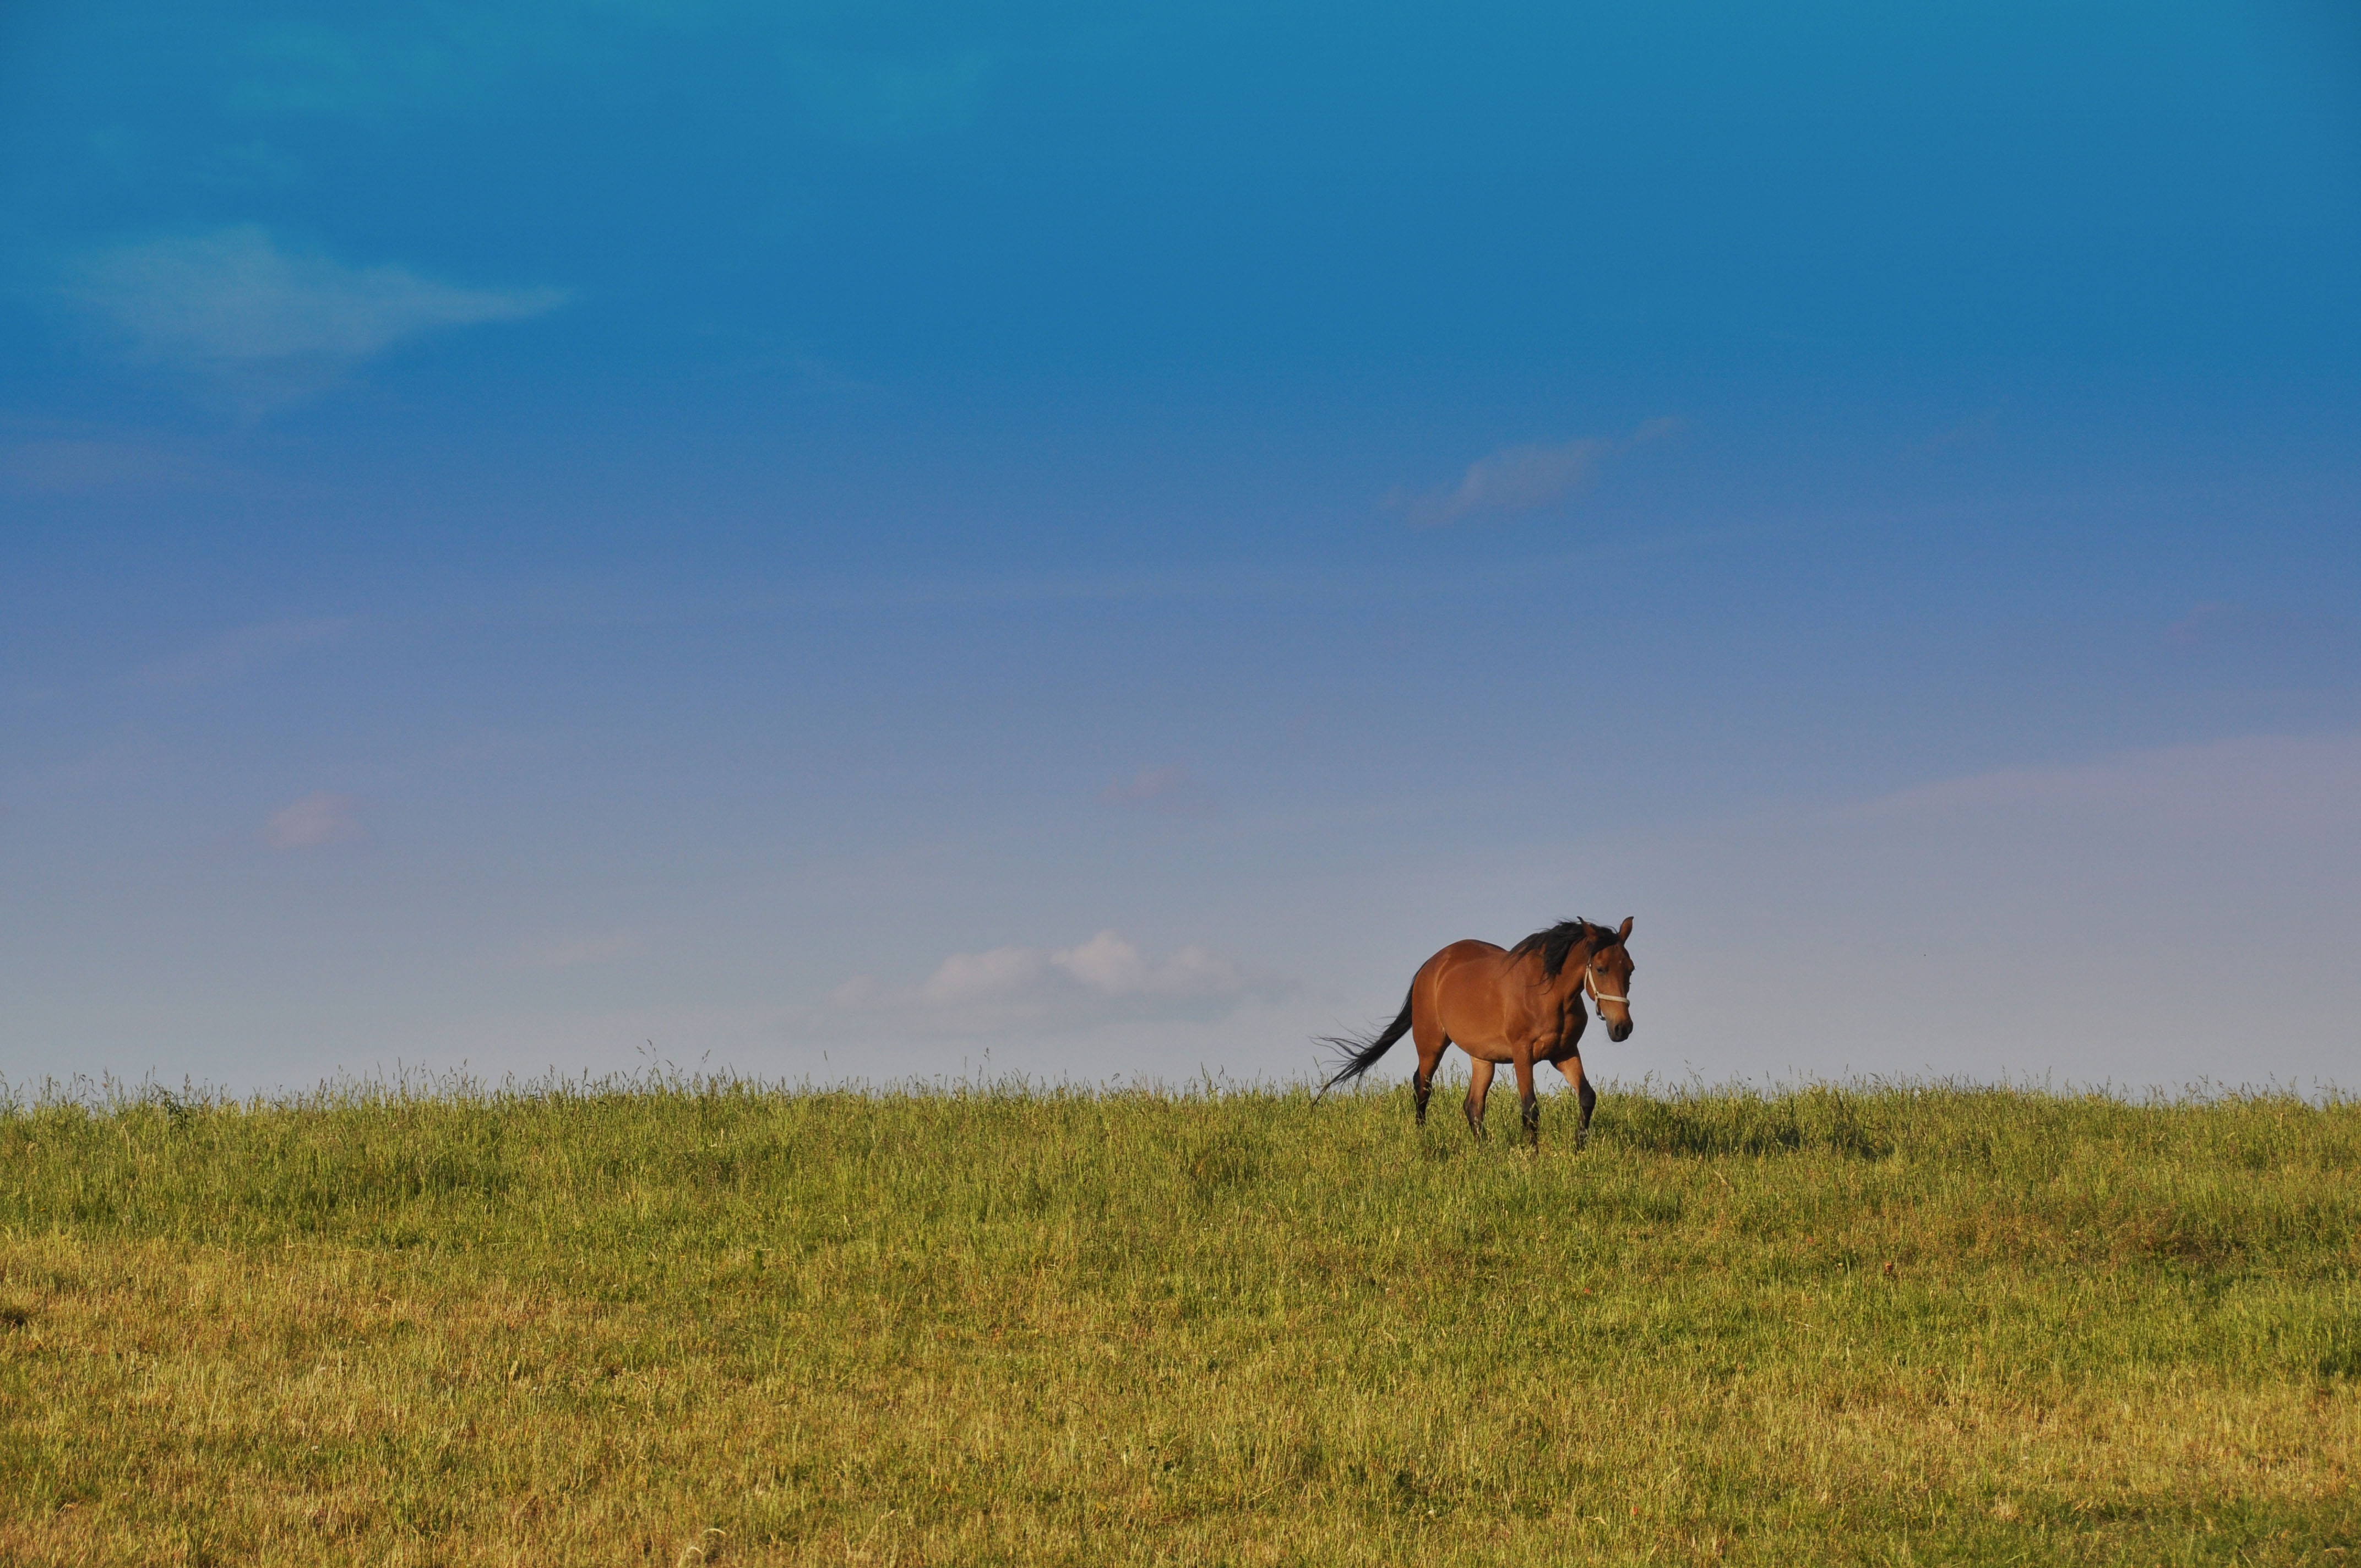
nature, grass, field, meadow, prairie, wildlife, herd, pasture, grazing, horse, freedom, savanna, plain, grassland, habitat, ecosystem, steppe, the horse, natural environment, horse like mammal, ecoregion